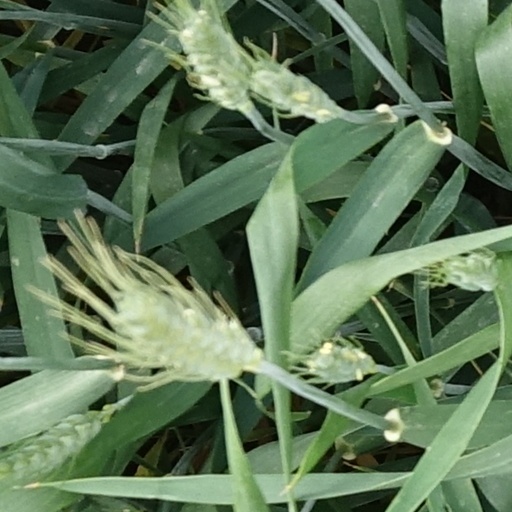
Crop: wheat